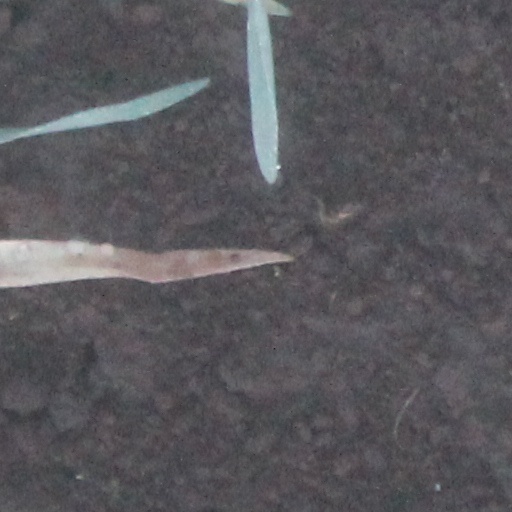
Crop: wheat